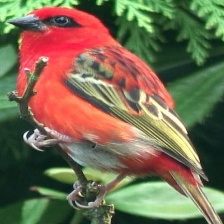
Species: RED FODY
Scientific name: FOUDIA MADAGASCARIENSIS